Albanian nationalism

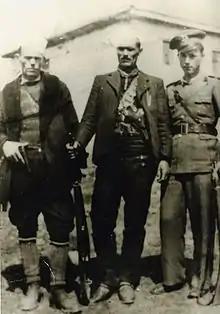
Xhem Hasa (centre) with his brothers, Musli Hasa (left) and Abdullah Hasa (right)

On 7 April 1939, Italy headed by Benito Mussolini after prolonged interest and overarching sphere of influence during the interwar period invaded Albania. Italian fascist regime members such as Count Galeazzo Ciano pursued Albanian irredentism with the view that it would earn Italians support among Albanians while also coinciding with Italian war aims of Balkan conquest. The Italian annexation of Kosovo to Albania was considered a popular action by Albanians of both areas and initially Kosovar Albanians supported Axis Italian forces. Western North Macedonia was also annexed by Axis Italy to their protectorate of Albania creating a Greater Albania under Italian control. Members from the landowning elite, liberal nationalists opposed to communism with other sectors of society came to form the Balli Kombëtar organisation and the collaborationist government under the Italians which all as nationalists sought to preserve Greater Albania. While Italians expressed increased concerns about conceding authority to them. In time the Italian occupation became disliked by sections of the Albanian population such as the intelligentsia, students, other professional classes and town dwellers that generated further an emerging Albanian nationalism fostered during the Zog years.